The Birth of a Family

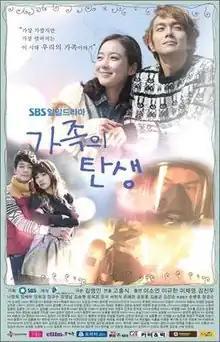
Promotional poster

The Birth of a Family is a 2012 South Korean daily drama about an adopted woman who struggles to make a family. It starred Lee So-yeon, Lee Kyu-han and Lee Chae-young. The daily drama aired on SBS TV on Mondays to Fridays at 19:20 from December 5, 2012 to May 17, 2013 for 115 episodes.